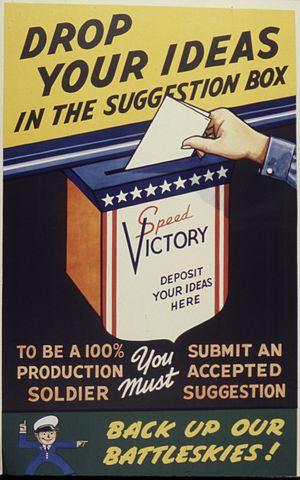
La boîte à idées est un système organisé par lequel un salarié d'une entreprise peut, à tout moment, formuler par écrit une idée susceptible d'intéresser sa hiérarchie. Si son idée est retenue et que son application s'avère particulièrement intéressante, il aura droit à une contrepartie selon des règles bien définies.